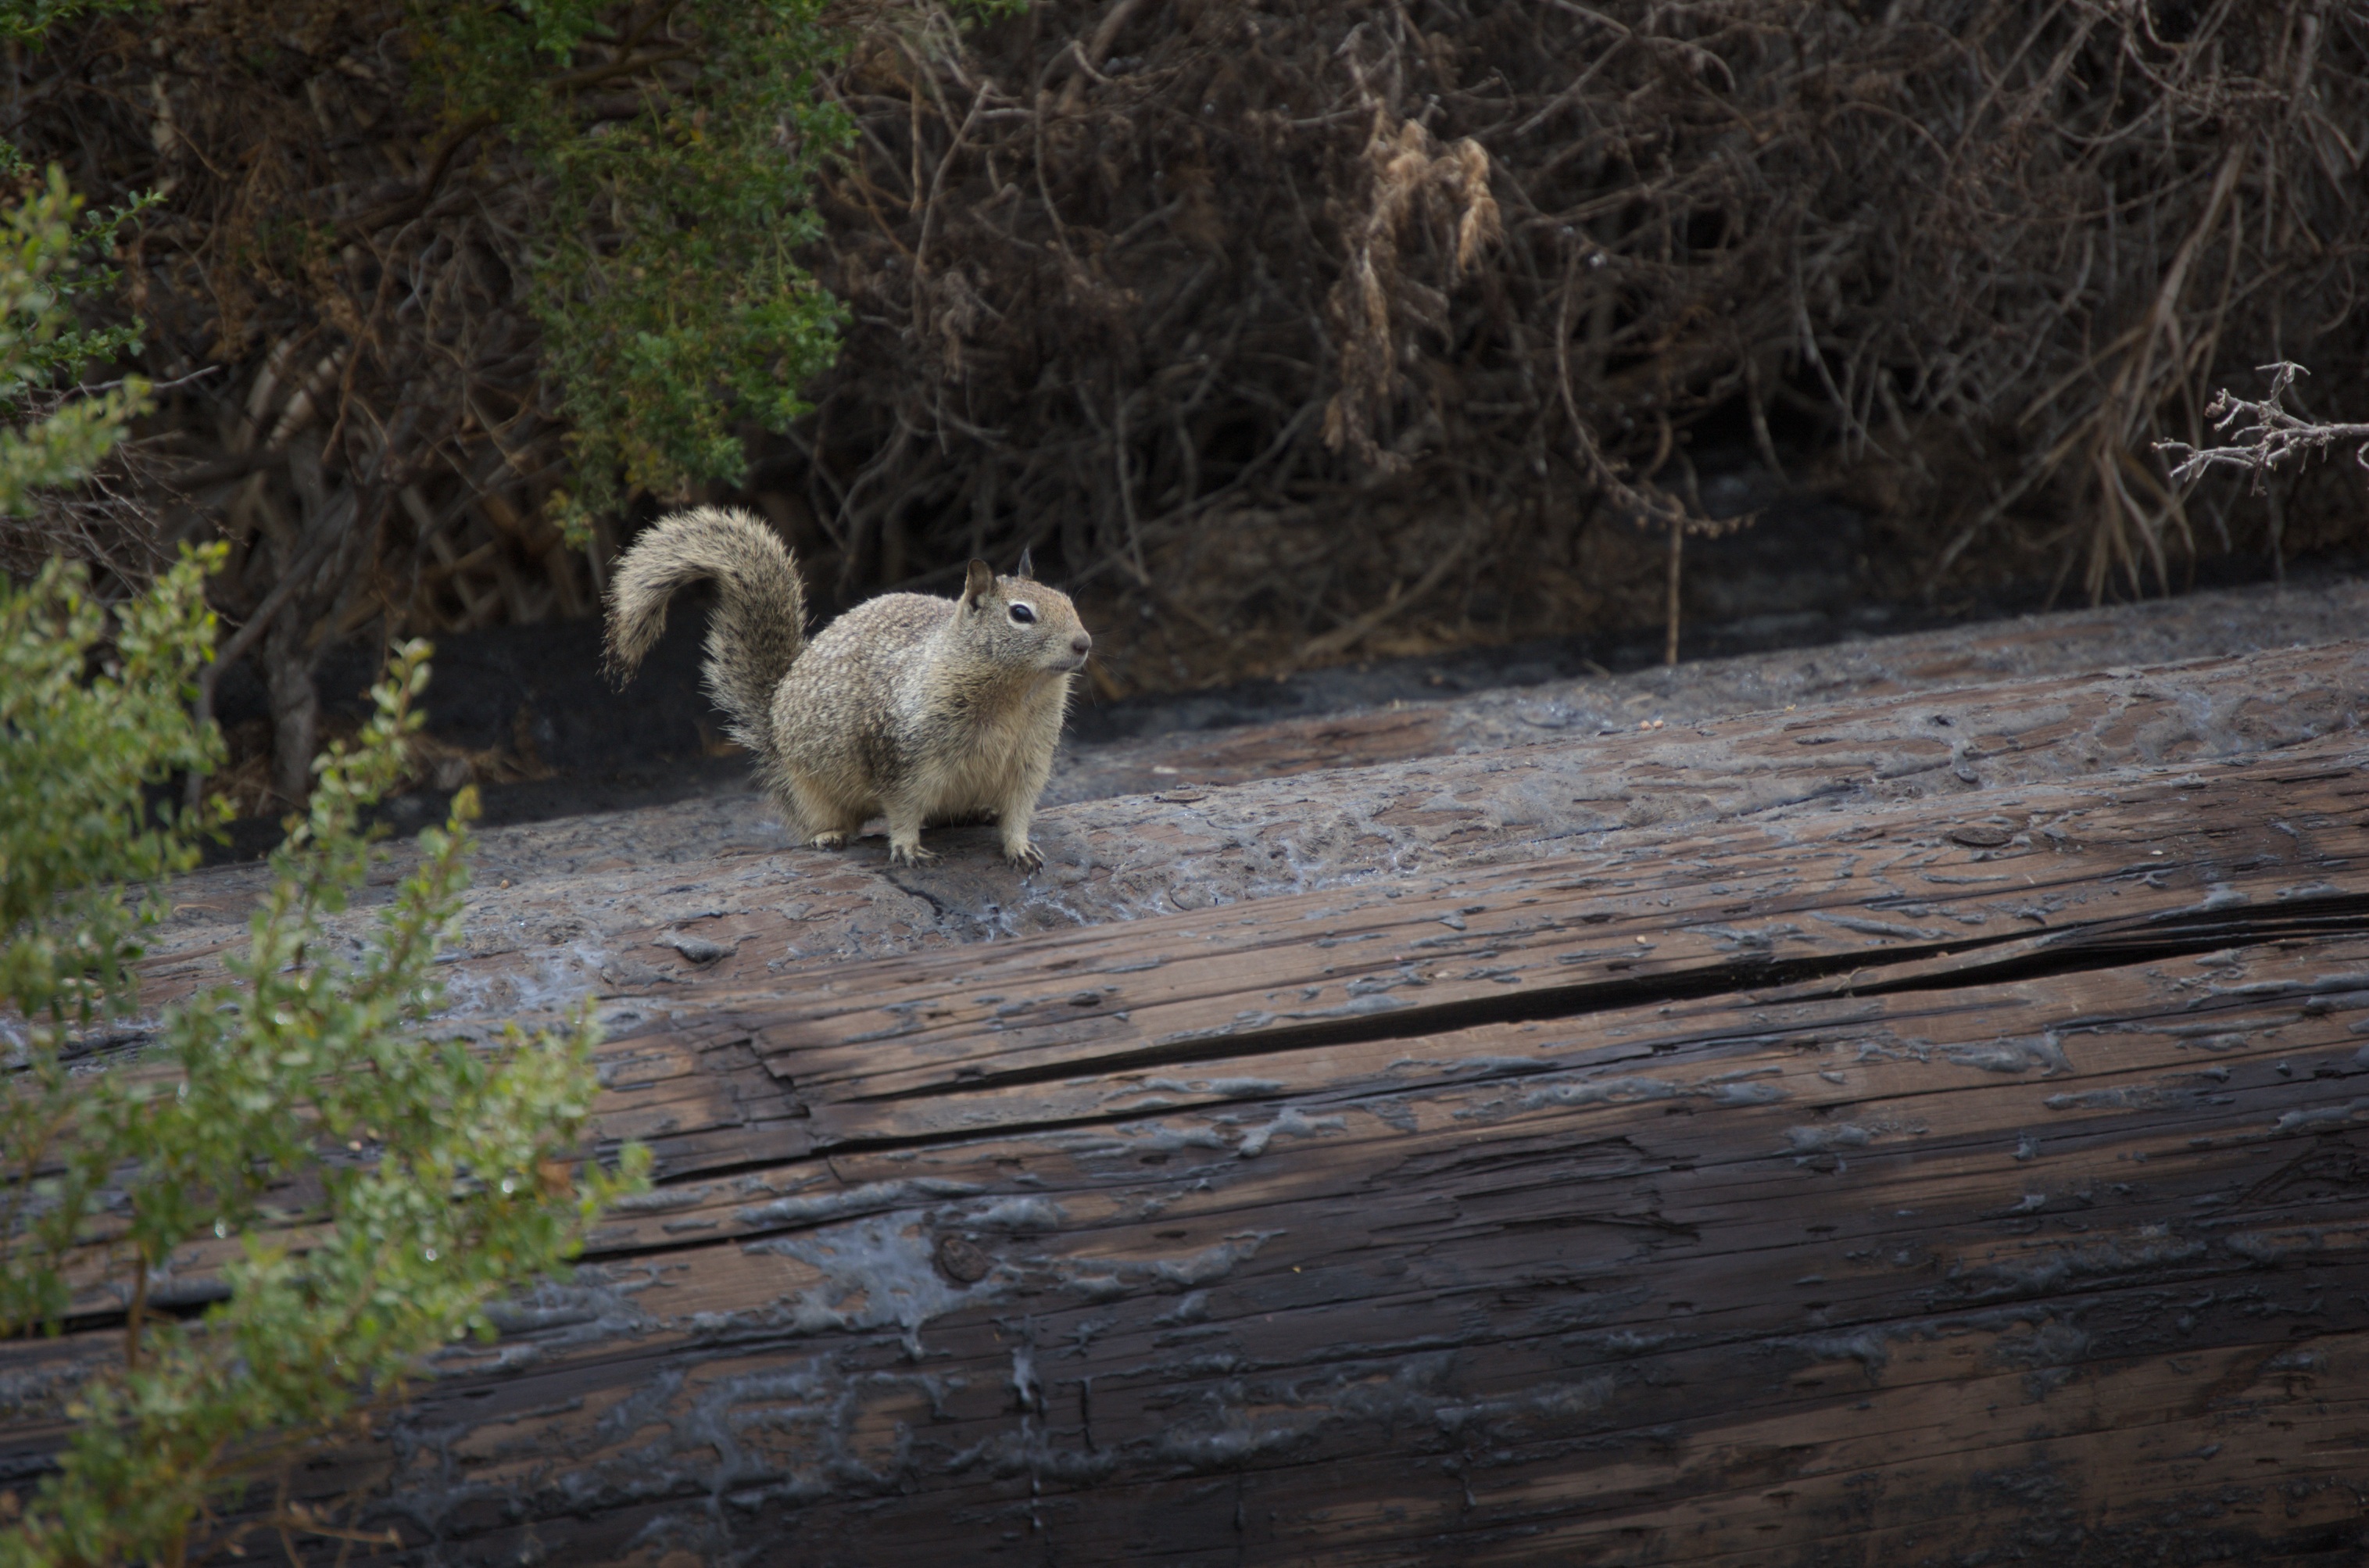
coast, nature, wilderness, wildlife, california, fauna, chipmunk